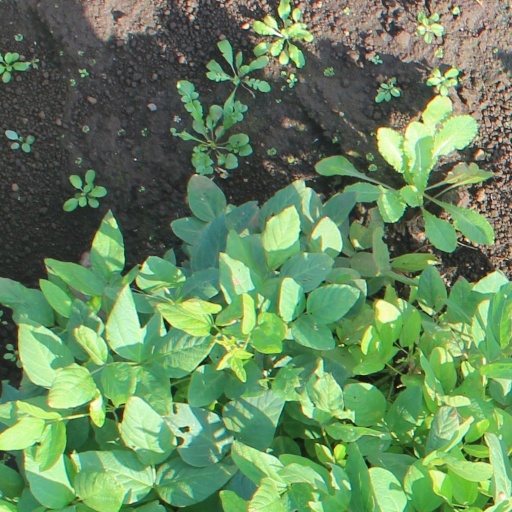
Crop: soybean